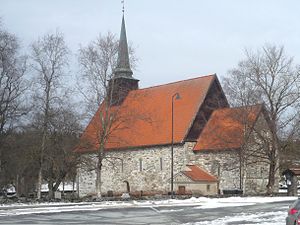
Stiklestad
Stiklestad Kirke
Stiklestad er en landsby i Verdal Kommune, Trøndelag i Norge.